William P. Hall House

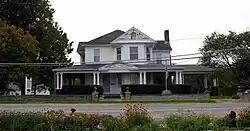
William P. Hall House, September 2012

William P. Hall House is a historic home located at Lancaster, Schuyler County, Missouri, United States. It was built about 1902, and is a large two-story, irregular plan, Late Victorian style frame dwelling. It features a one-story wraparound porch with Ionic order columns and a porte cochere. It was the home of American showman, businessman, and circus impresario William Preston Hall (1864–1932).